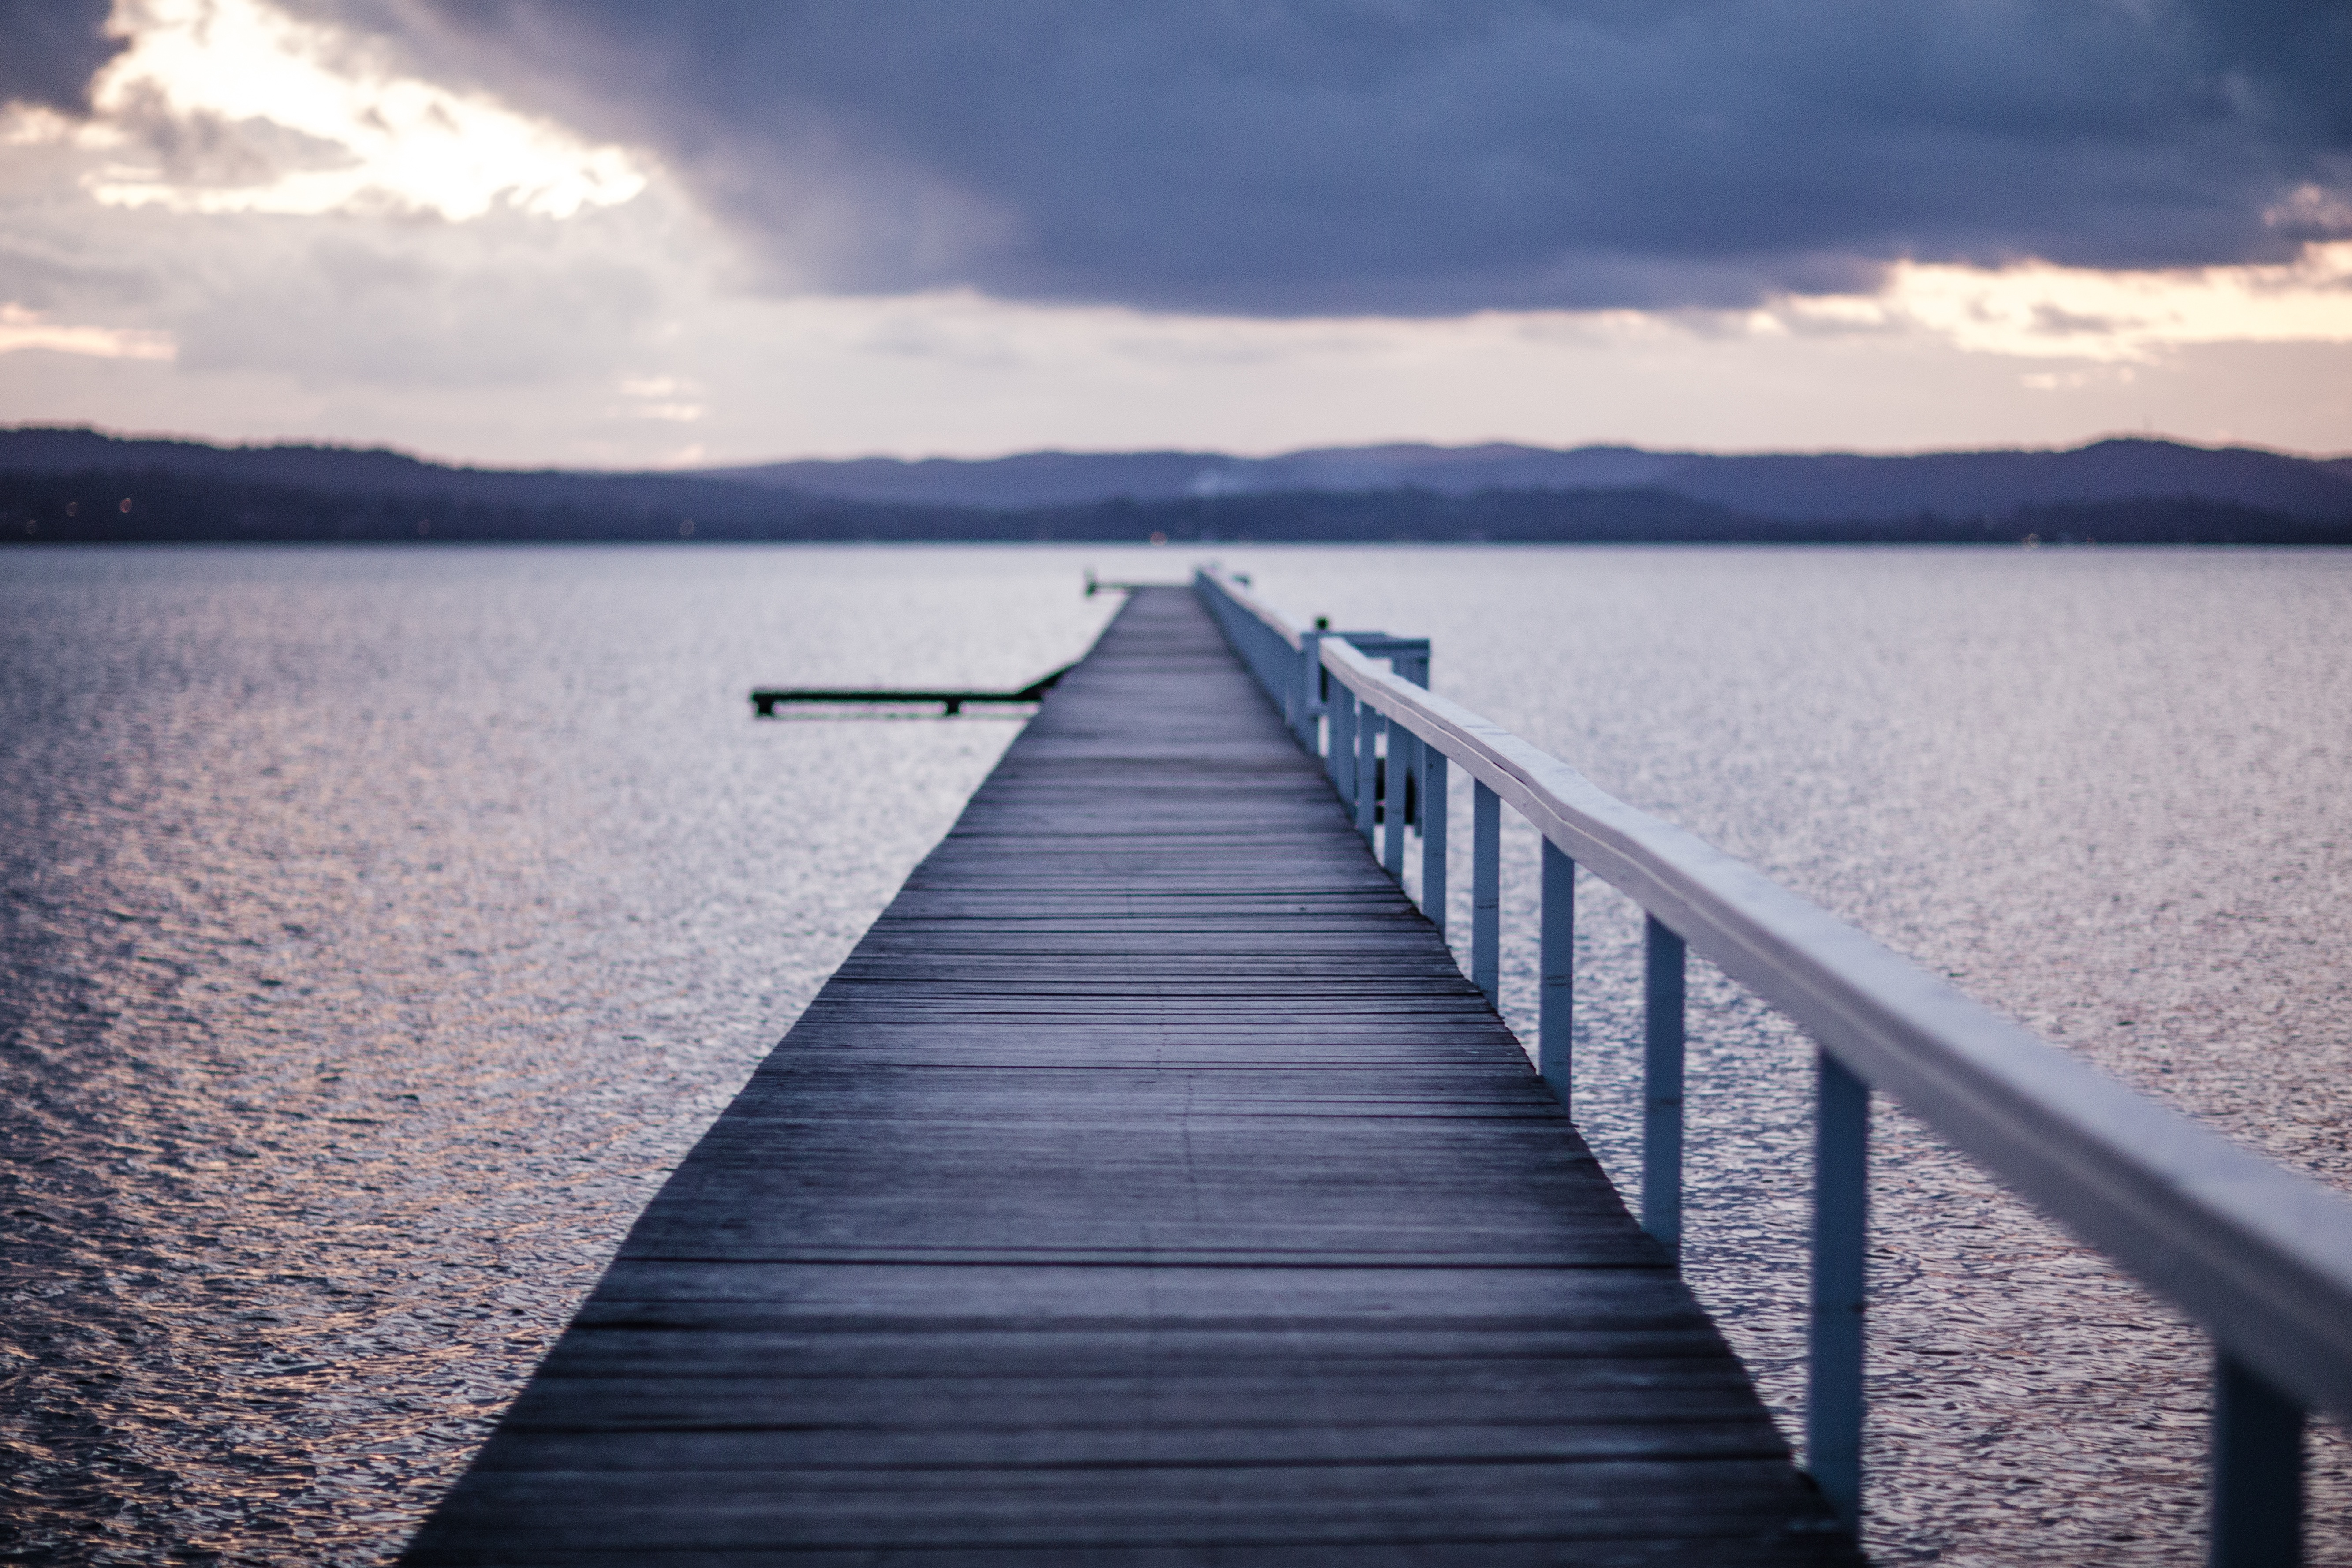
sea, water, ocean, horizon, dock, cloud, bridge, sunlight, morning, lake, pier, dusk, reflection, bay, reservoir, ramp, wharf, loch